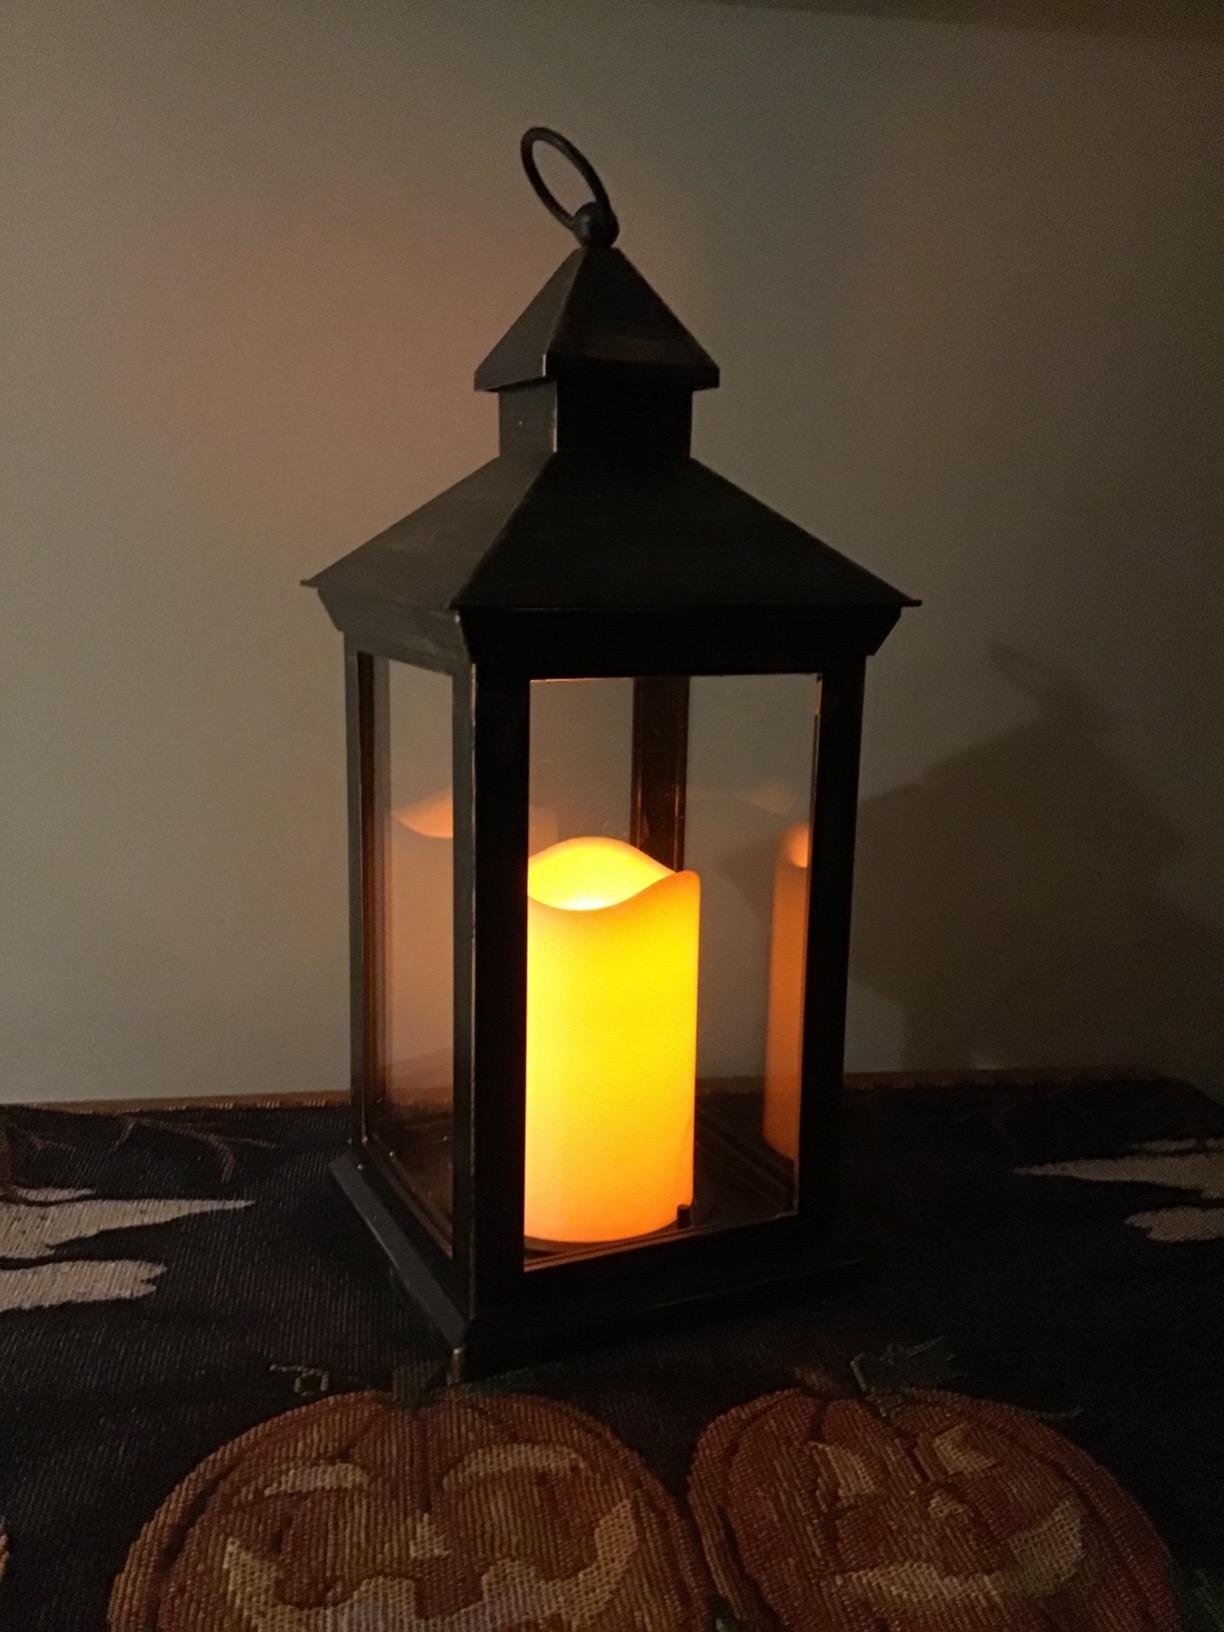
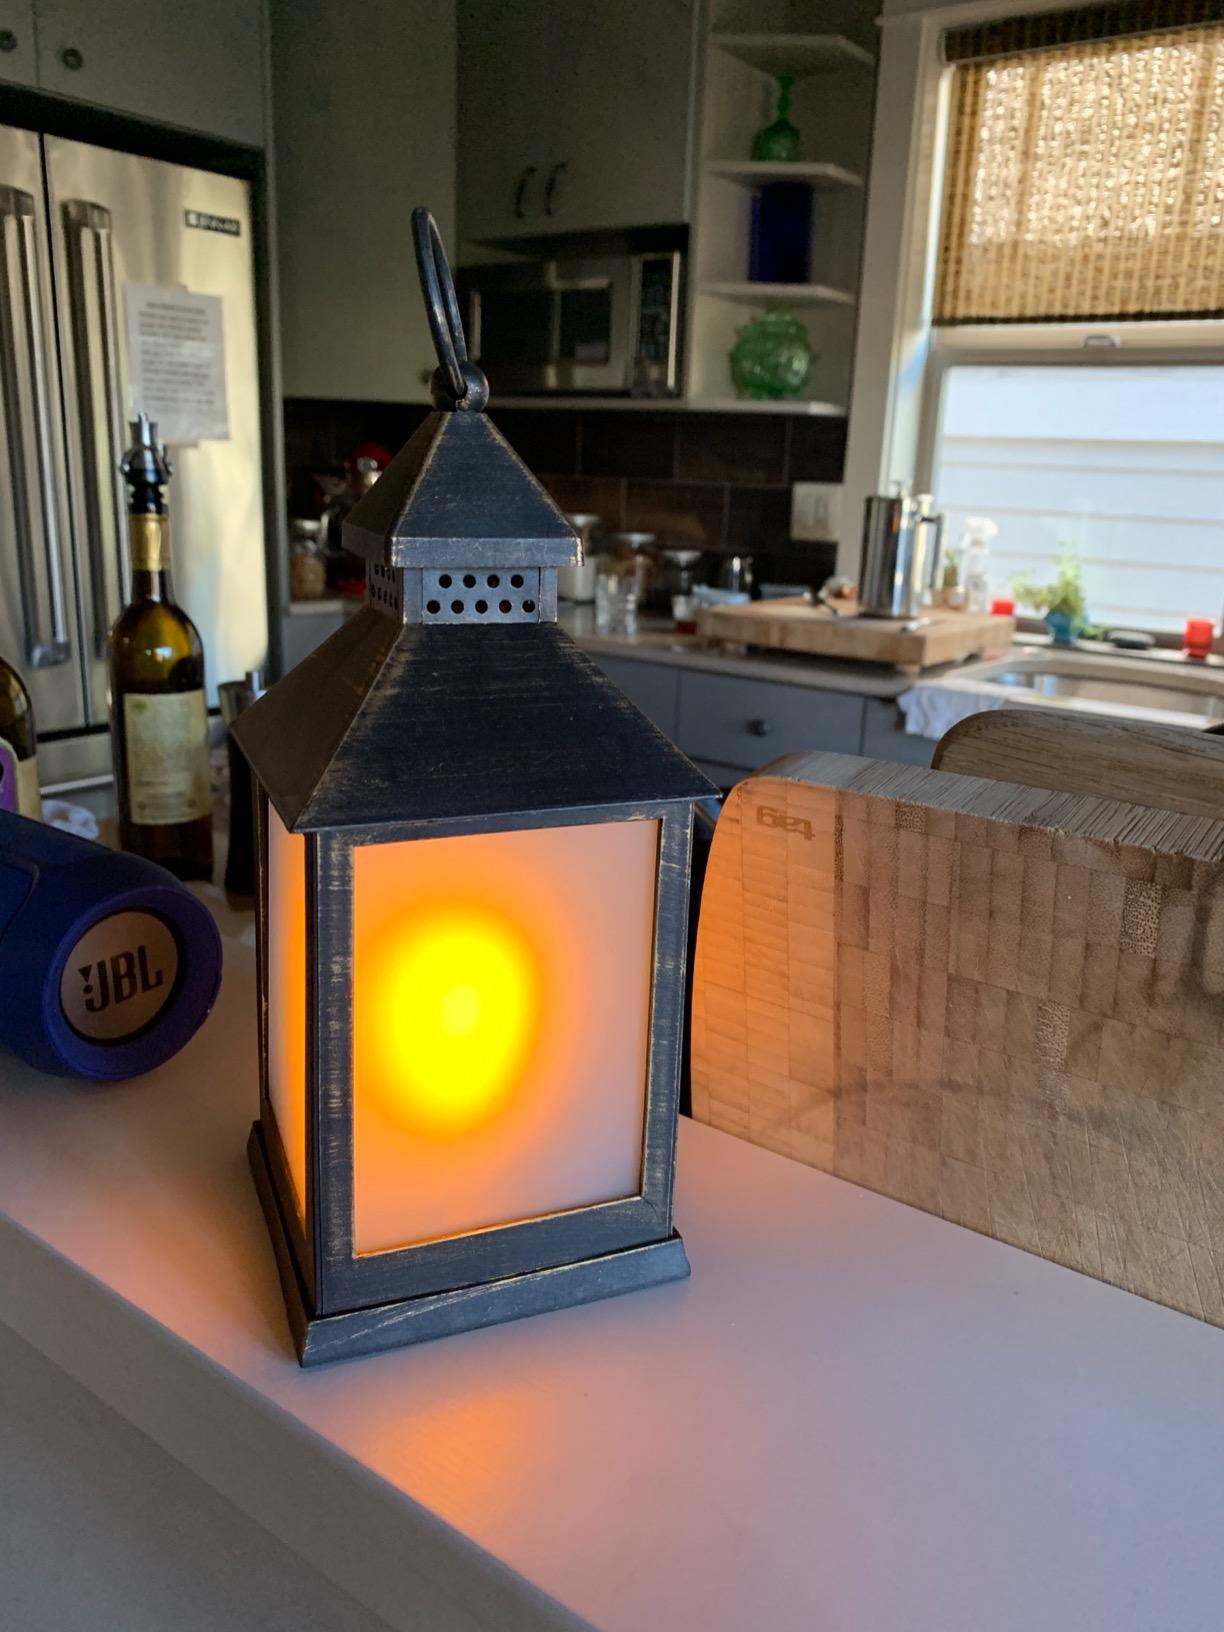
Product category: lantern
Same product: no